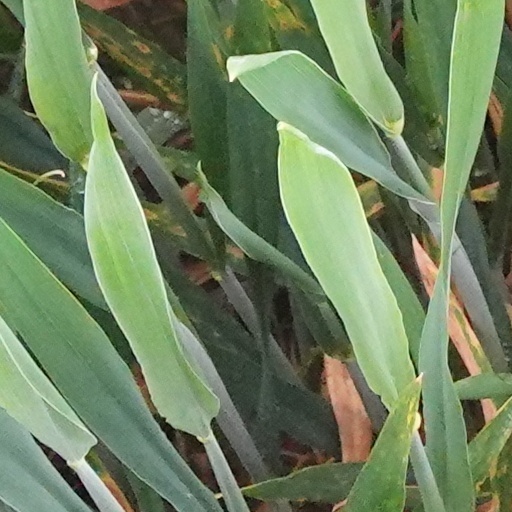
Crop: wheat